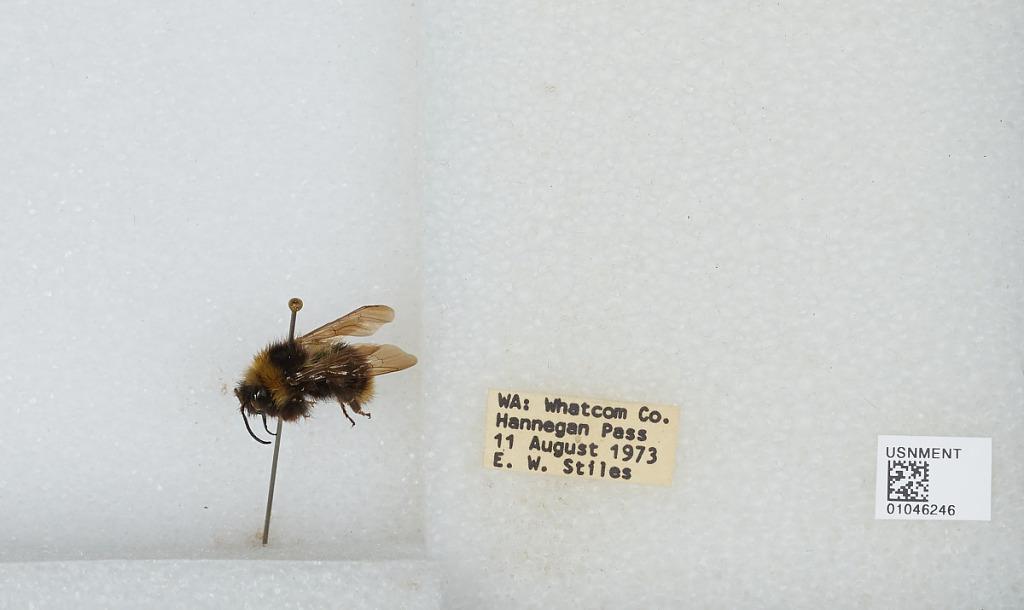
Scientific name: Bombus sp.
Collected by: E. Stiles
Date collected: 1973-8-11
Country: United States
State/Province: Washington
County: Whatcom
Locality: Hannegan Pass
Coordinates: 48.8839, -121.533